The Rice Sprout Song

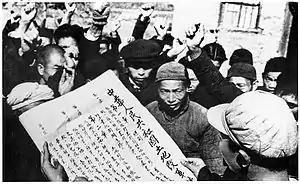

After 1949, farmers classified as "poor peasants" by the Communists were given ownership to land taken away from local landlords and rich farmers. Estates and large farms were divided and peasants got small parcels of land. The seizure of land was not always easy. In some cases “certain necessary steps” had to be taken and this resulted in the deaths of hundreds of thousands, maybe millions, of people. In many cases, villagers were executed or beaten to death by fellow villagers to get their land. By the spring of 1953, land reform was basically complete, and the peasants had achieved genuine liberation. The feudal system of land ownership that had existed for more than 2,000 years was completely destroyed and the landlord class was eliminated. However, Shortly after the fields had been turned over to the tiller, preparations began to familiarize the peasantry with the next step in agricultural reform. Before long, the land that had been handed out to the peasants was slowly returned to the state. In the early 1950s, the Communists helped form mutual aid teams, the precursors to cooperatives. Later in 1955, Mao decreed that all farmers should "voluntarily" organize into large cooperatives. The cooperatives were overseen by party cadres and large portions of the output were turned over to the state.